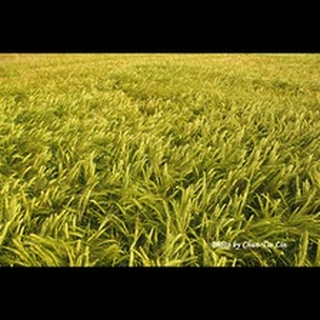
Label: wheat_blast